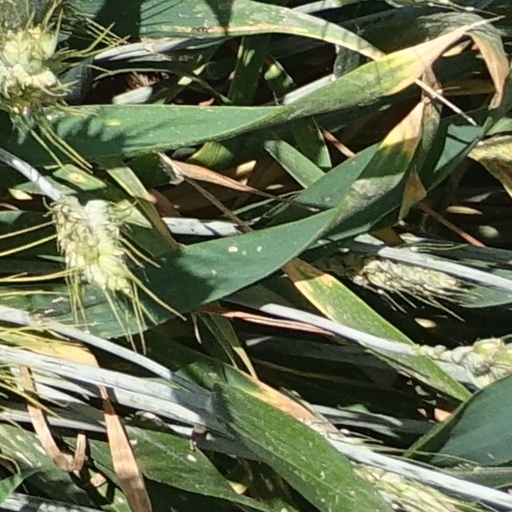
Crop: wheat